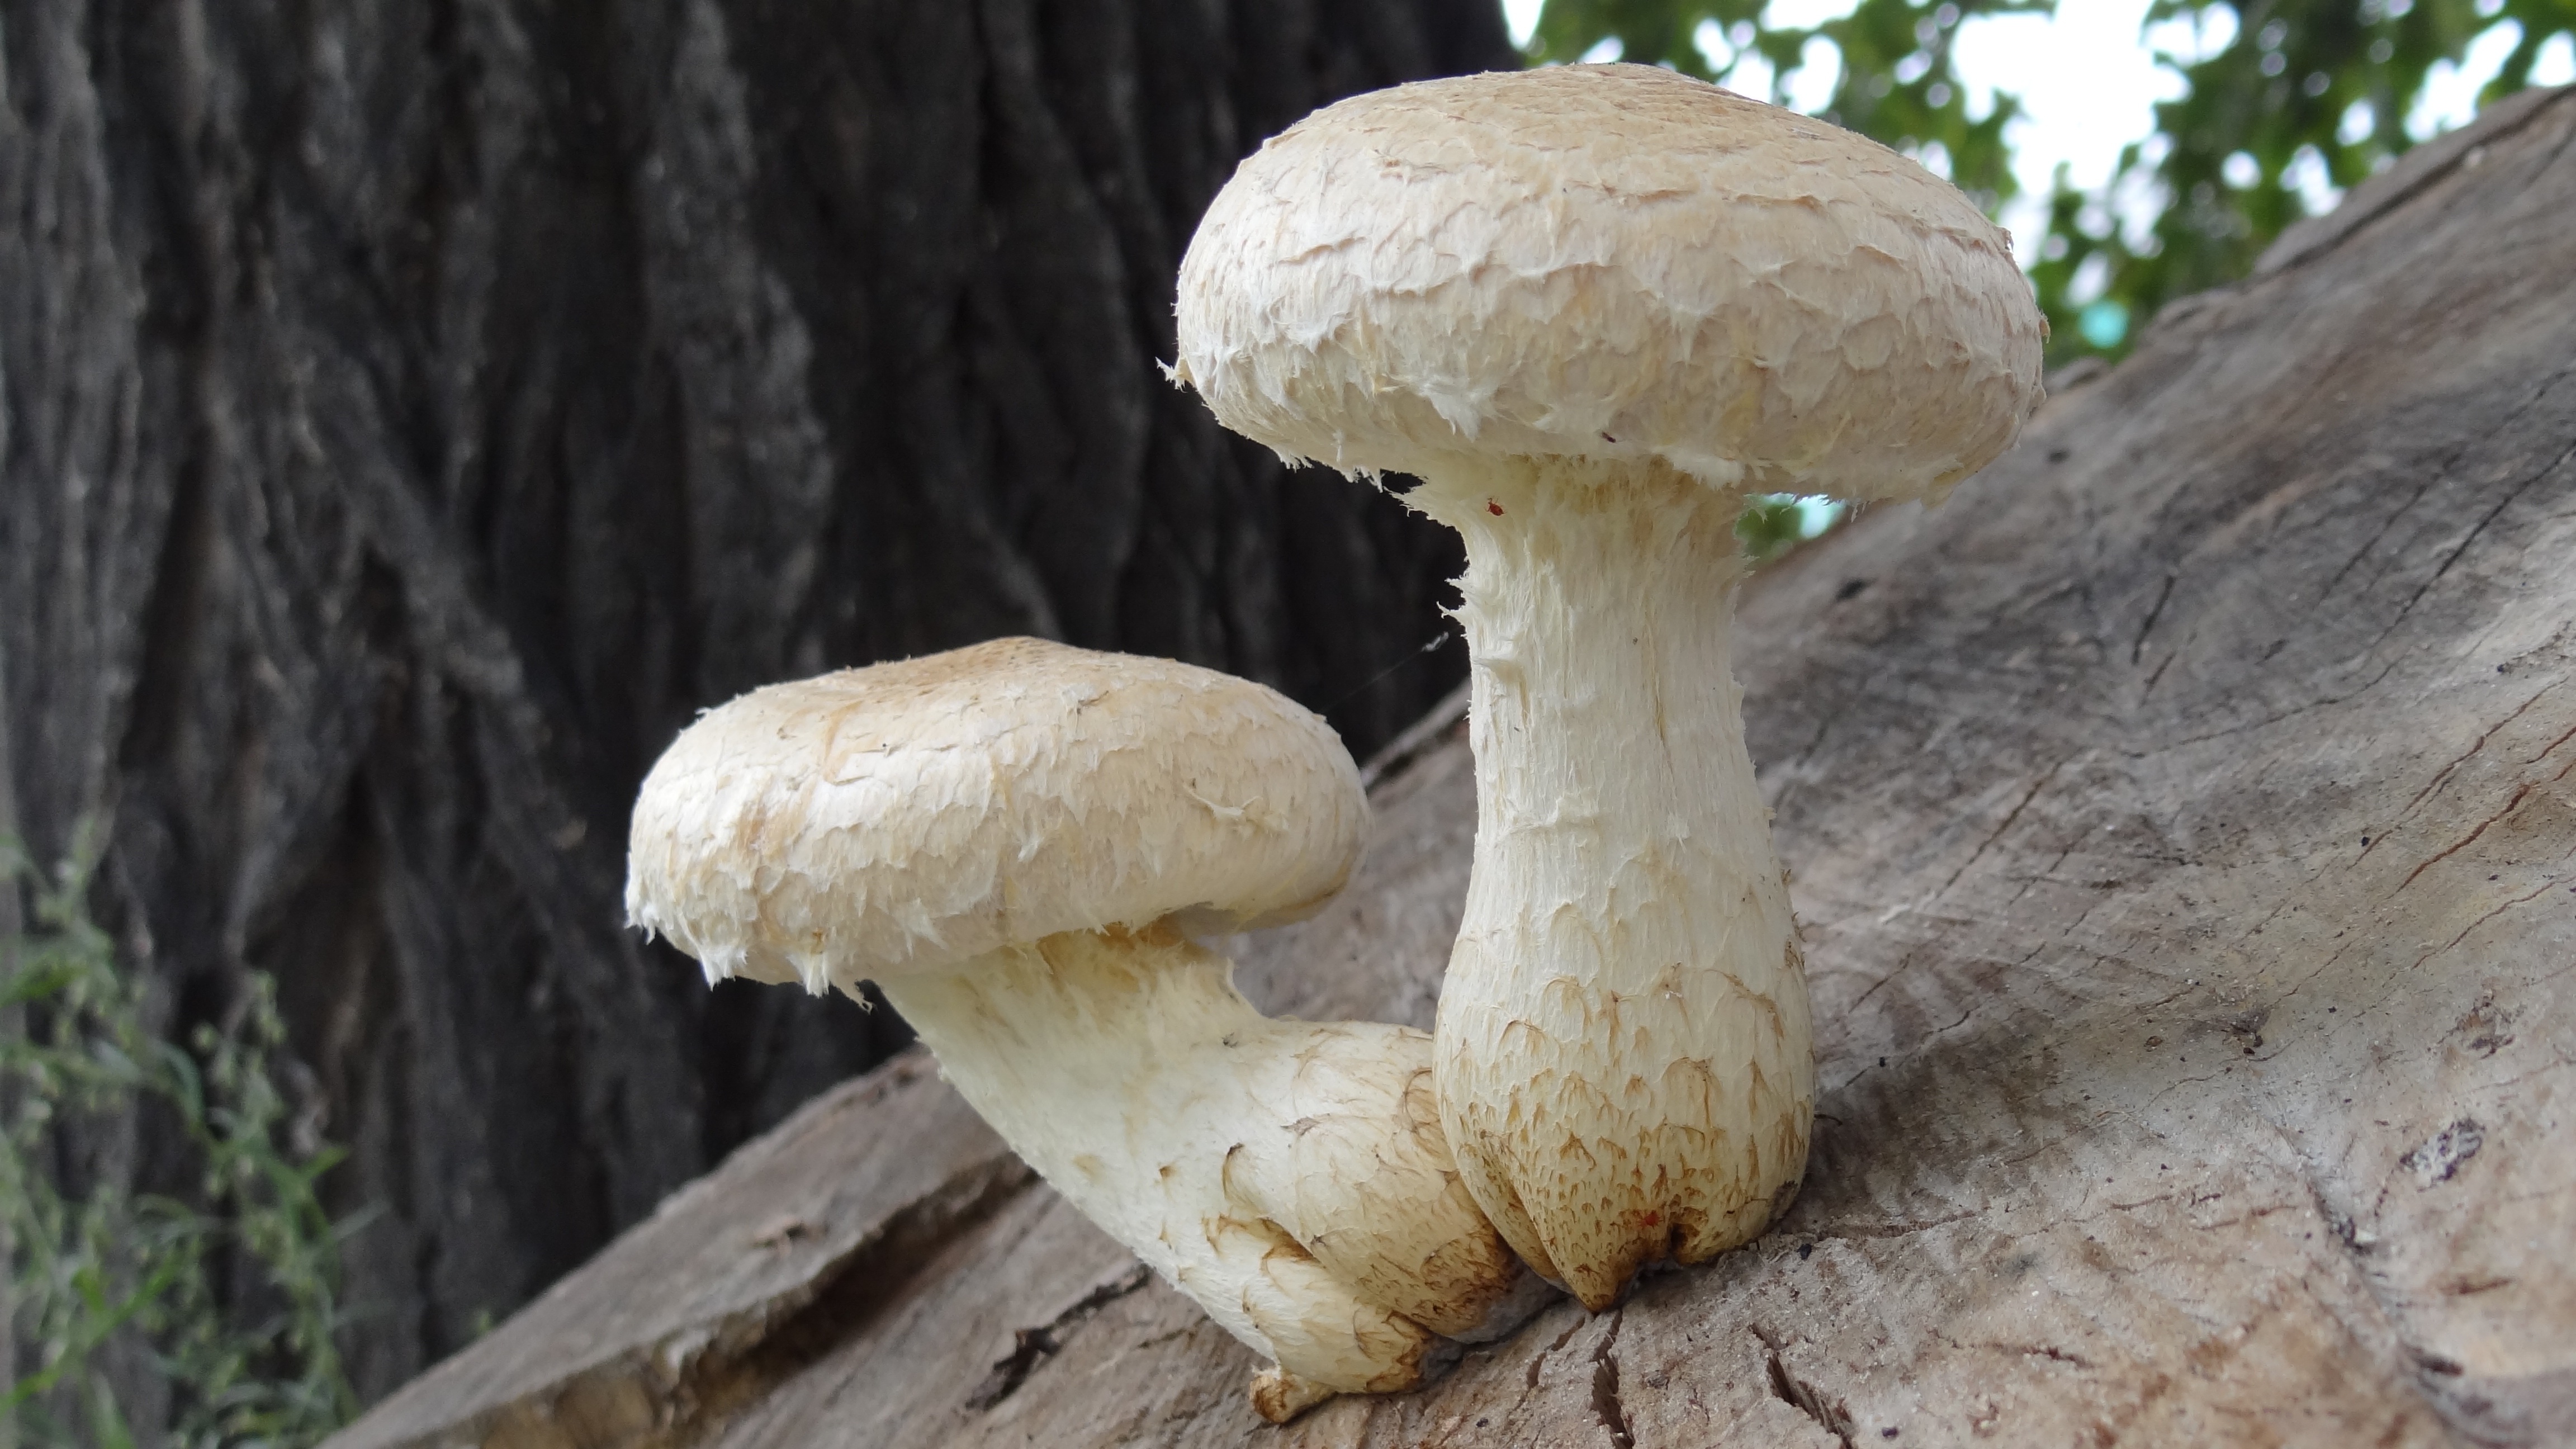
nature, plant, stump, mushroom, fungus, mushrooms, bolete, agaricus, matsutake, oyster mushroom, edible mushroom, shiitake, medicinal mushroom, agaricomycetes, agaricaceae, champignon mushroom, penny bun, pleurotus eryngii